National Invitation Tournament

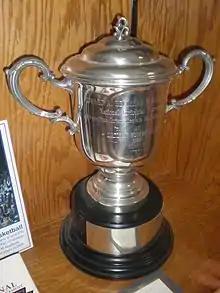
California's 1999 NIT trophy

CBS televised the NIT from 1966 to 1975. The competition switched to ESPN in 1989.